Sebastian Calleja

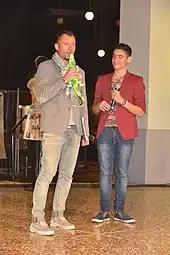
Calleja performing "Era Stupendo" at Microfono D'Oro, his second time in an international competition

Calleja was also chosen from the Maltese selections to represent Malta in the Microfono D'Oro 2014, held in Mirandola, Italy, with the cover version of Paolo Meneguzzi's song 'Era Stupendo', where he was placed 2nd from 25 competing artists from different countries and was aired live on Italian TV.